1406 conclave

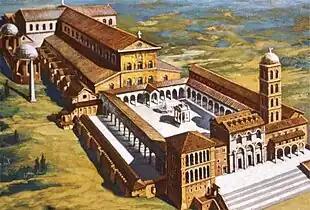
Old St. Peter's Basilica, site of the 1406 conclave

Fourteen cardinals present in Rome entered the conclave in Vatican on November 18, twelve days after the death of Innocent VII.